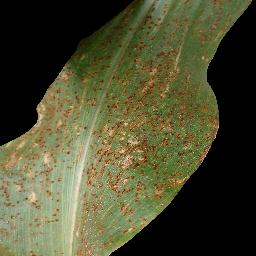
Label: Corn___Common_rust